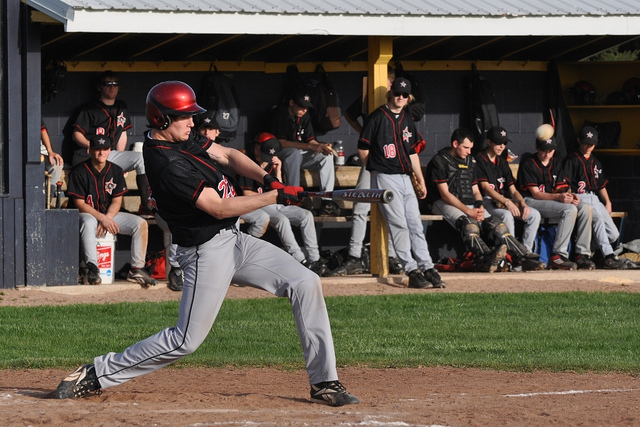
cầu thủ bóng chày đang cầm gậy thi đấu trên sân